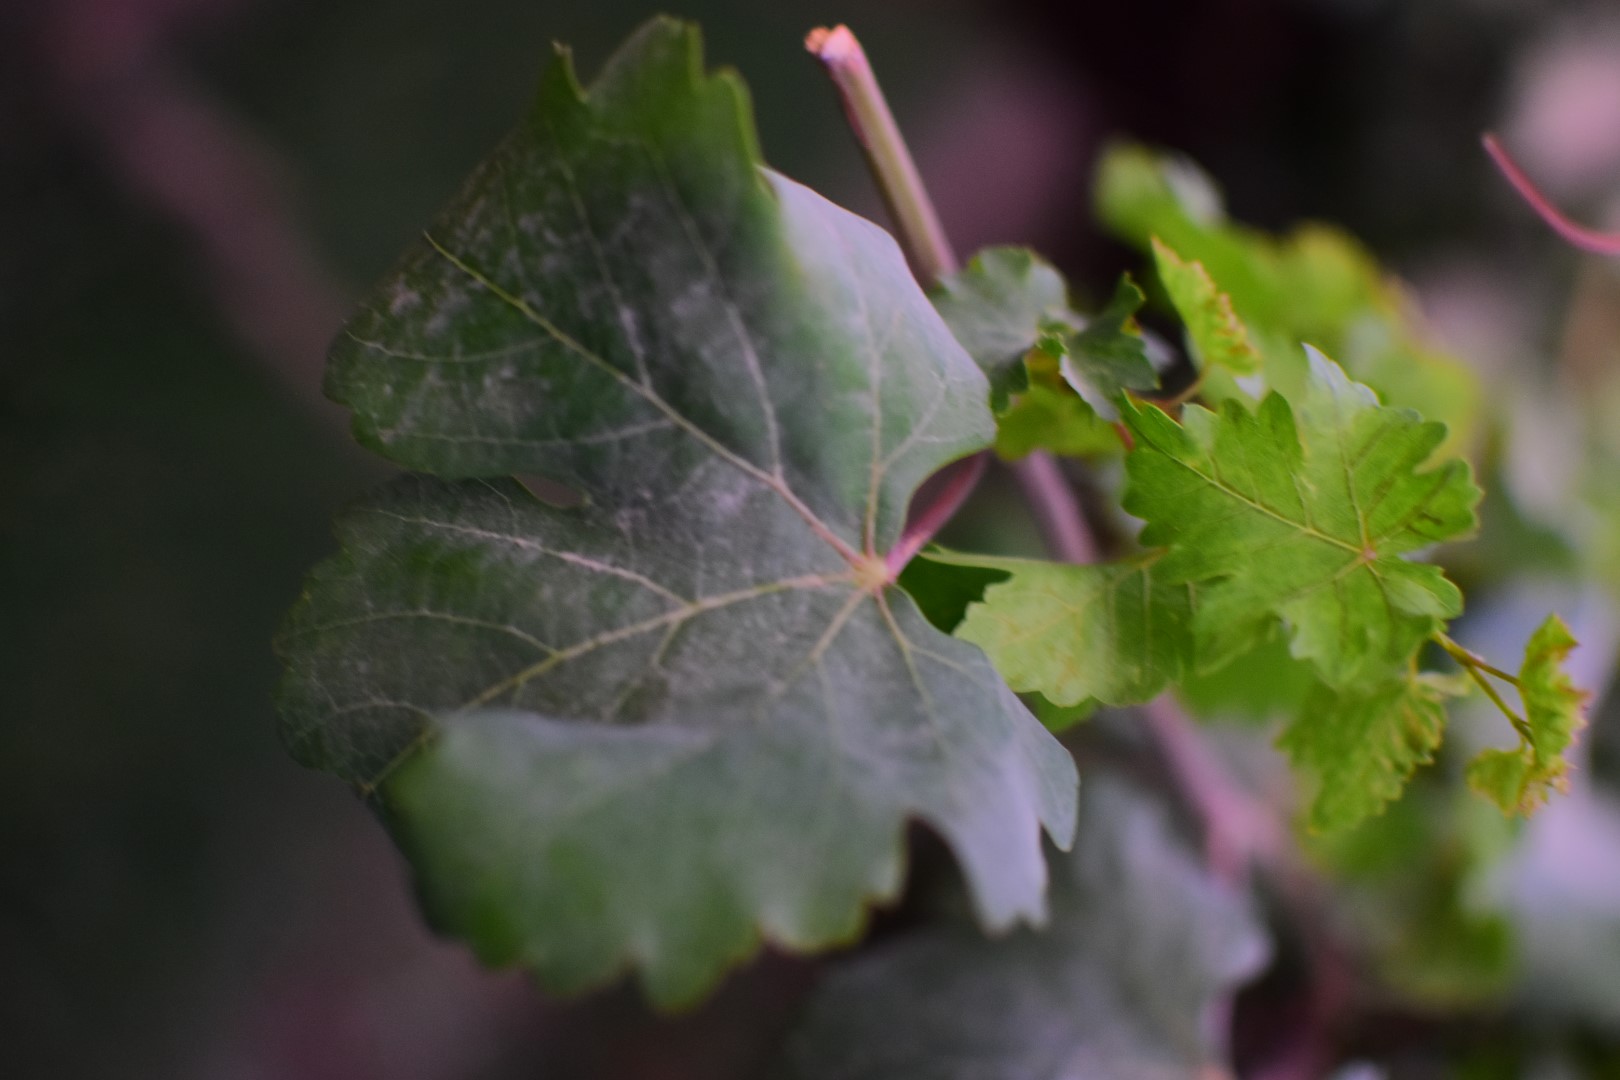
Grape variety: Shdah